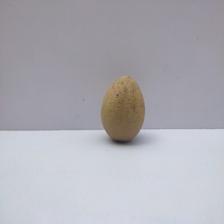
Size: Medium